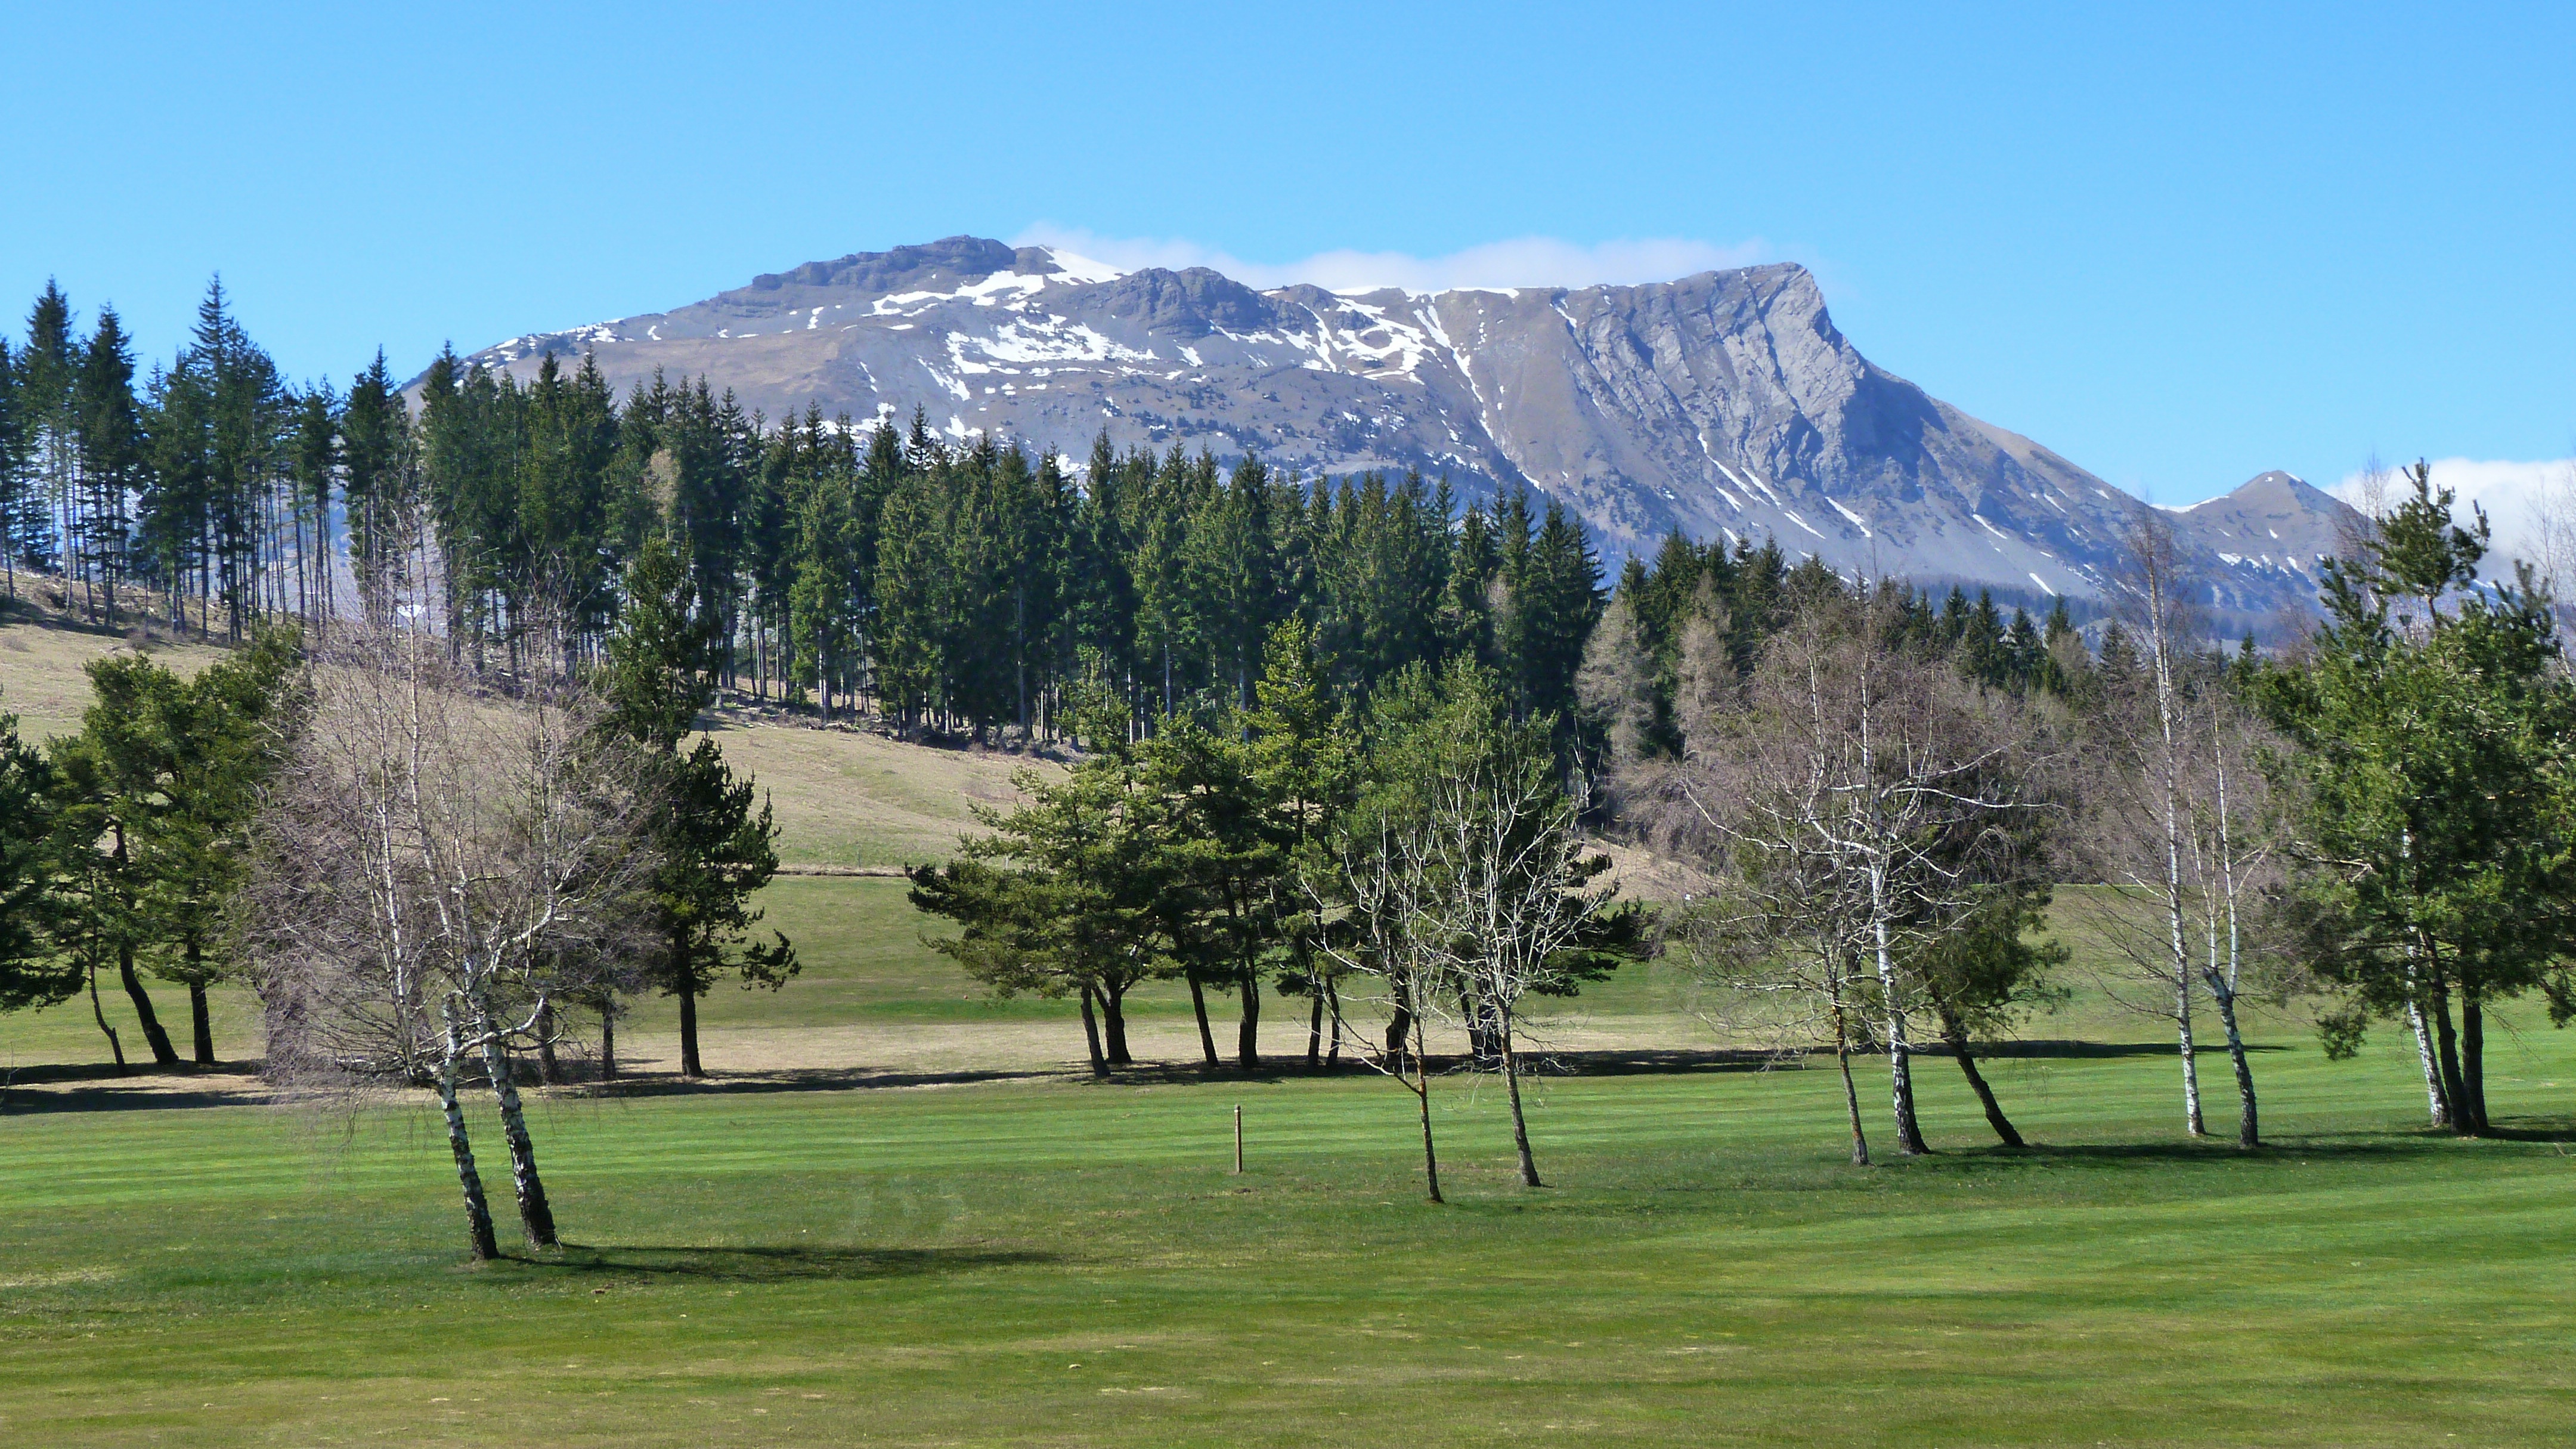
landscape, tree, nature, forest, mountain, structure, sky, meadow, mountain range, recreation, green, pasture, park, golf course, golf club, trees, sports, alps, outdoor recreation, geographical feature, sport venue